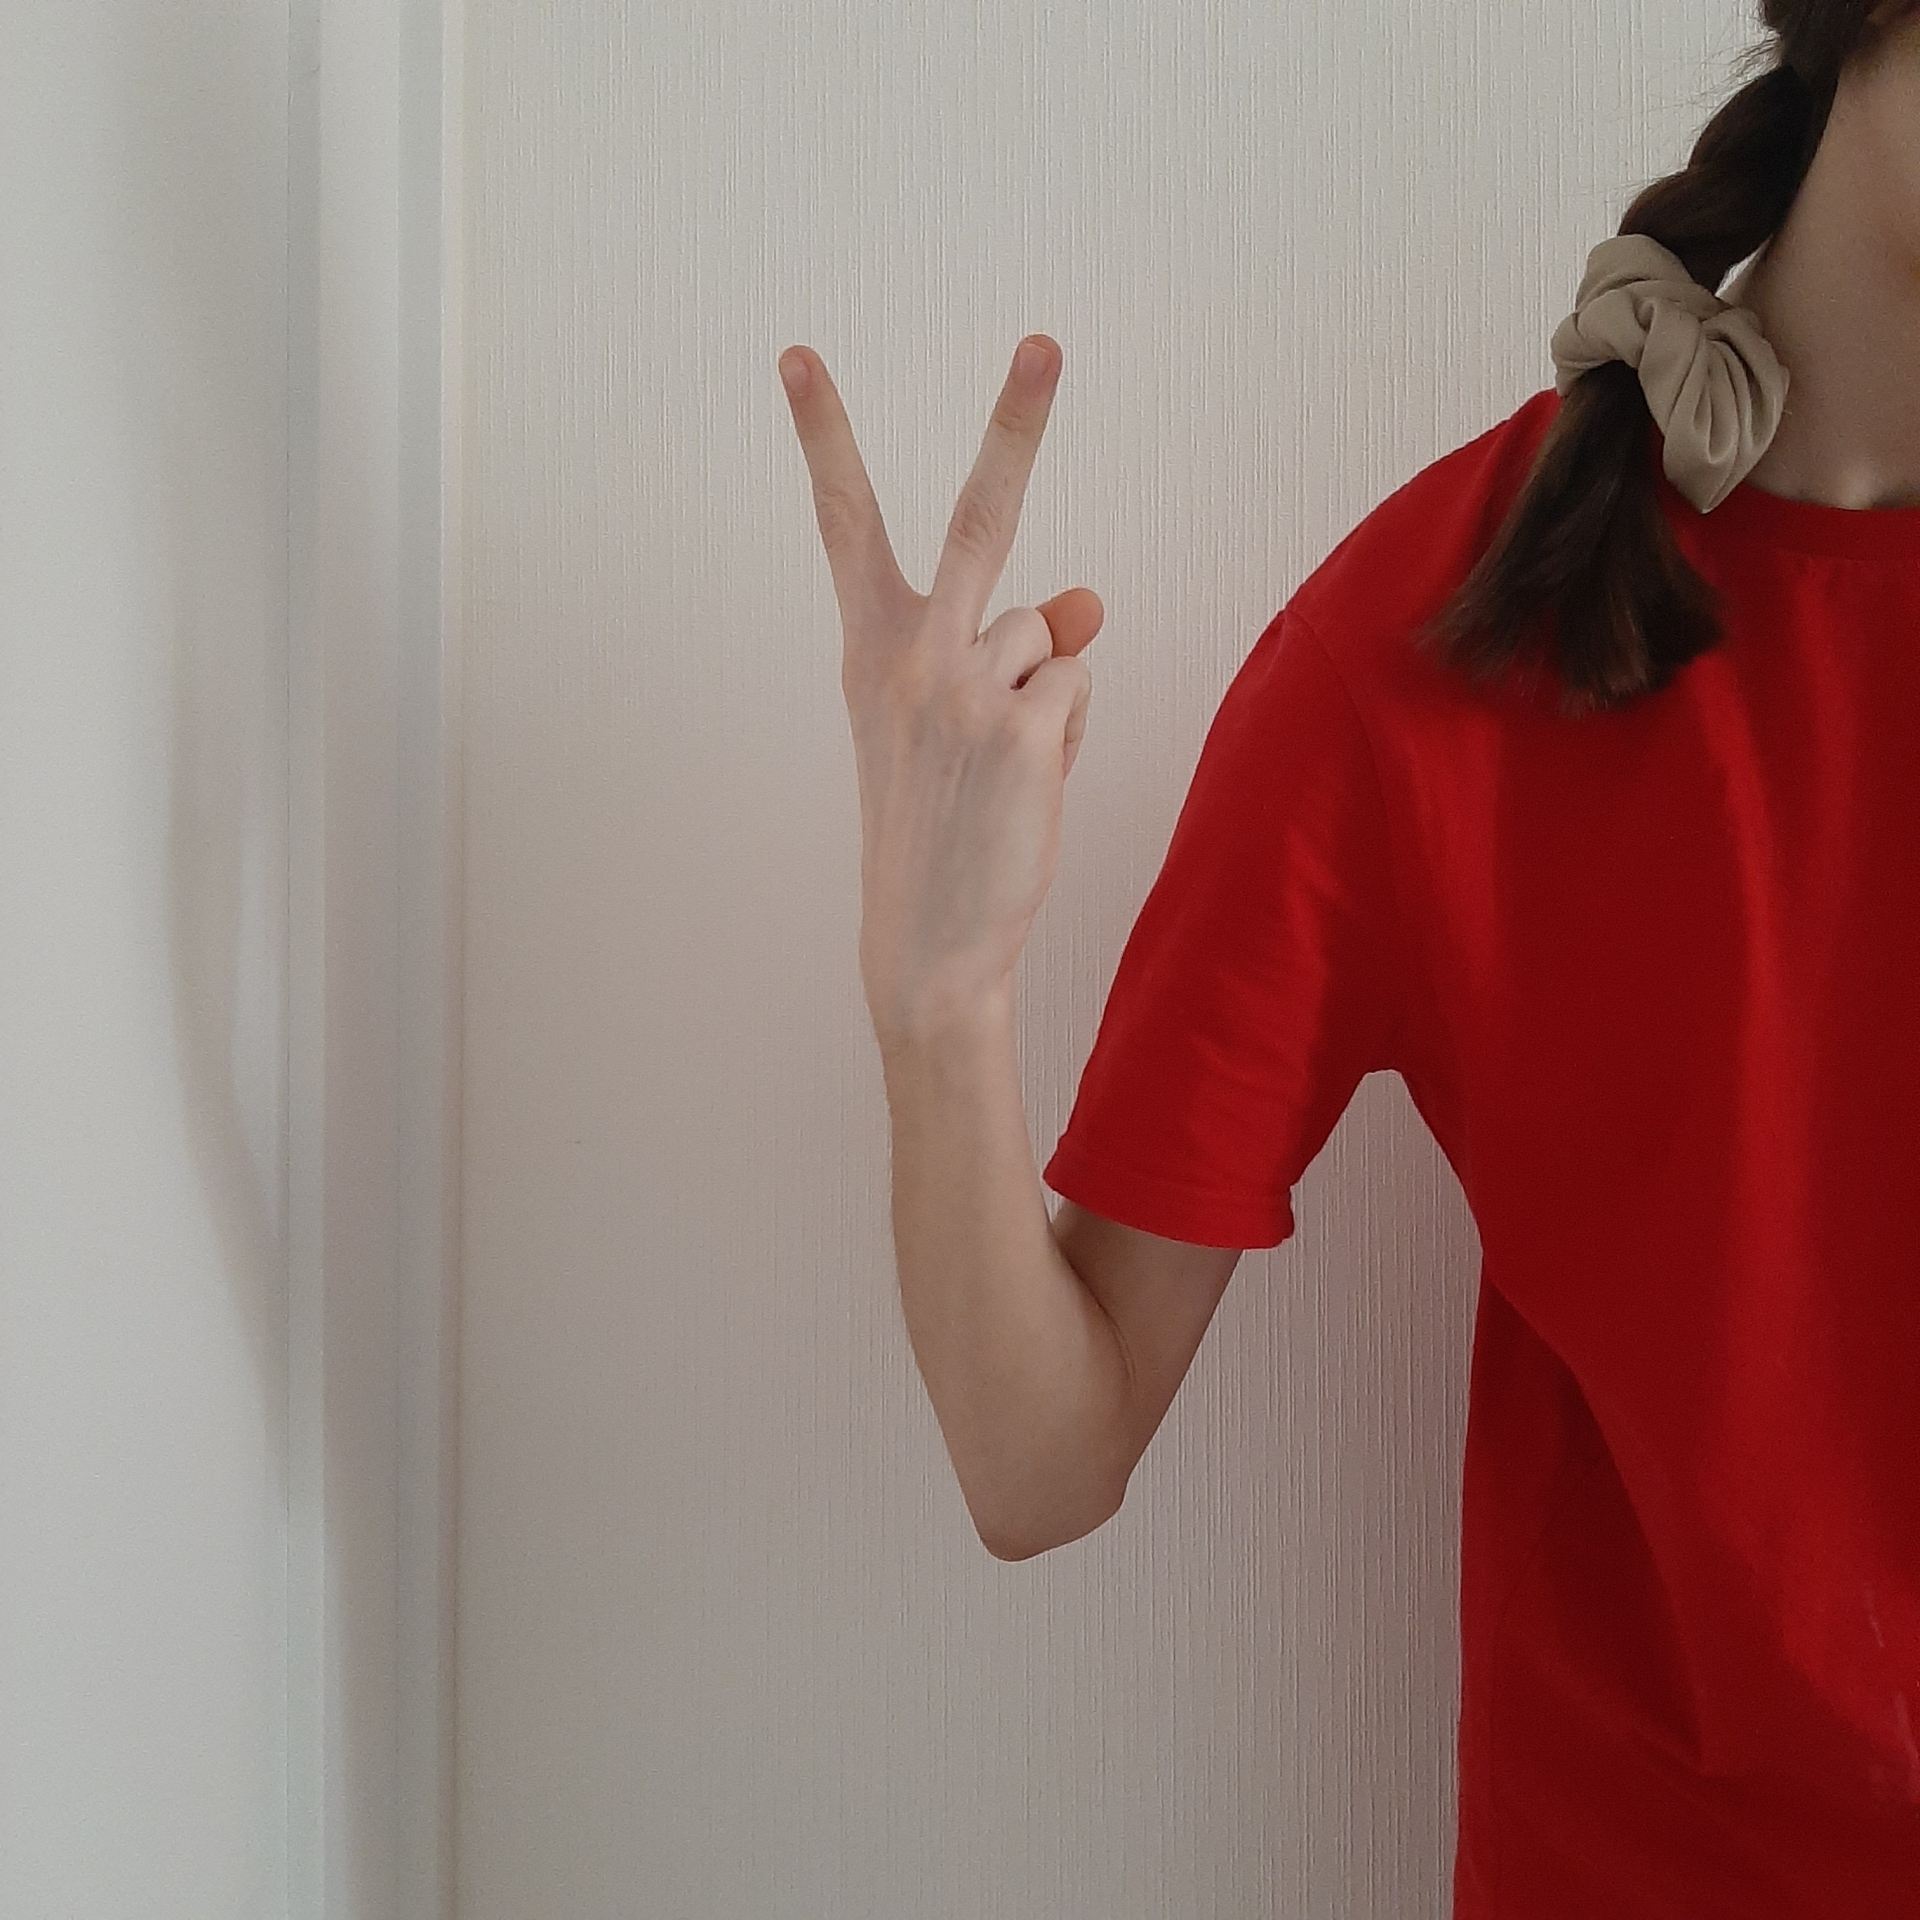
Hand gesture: peace_inverted